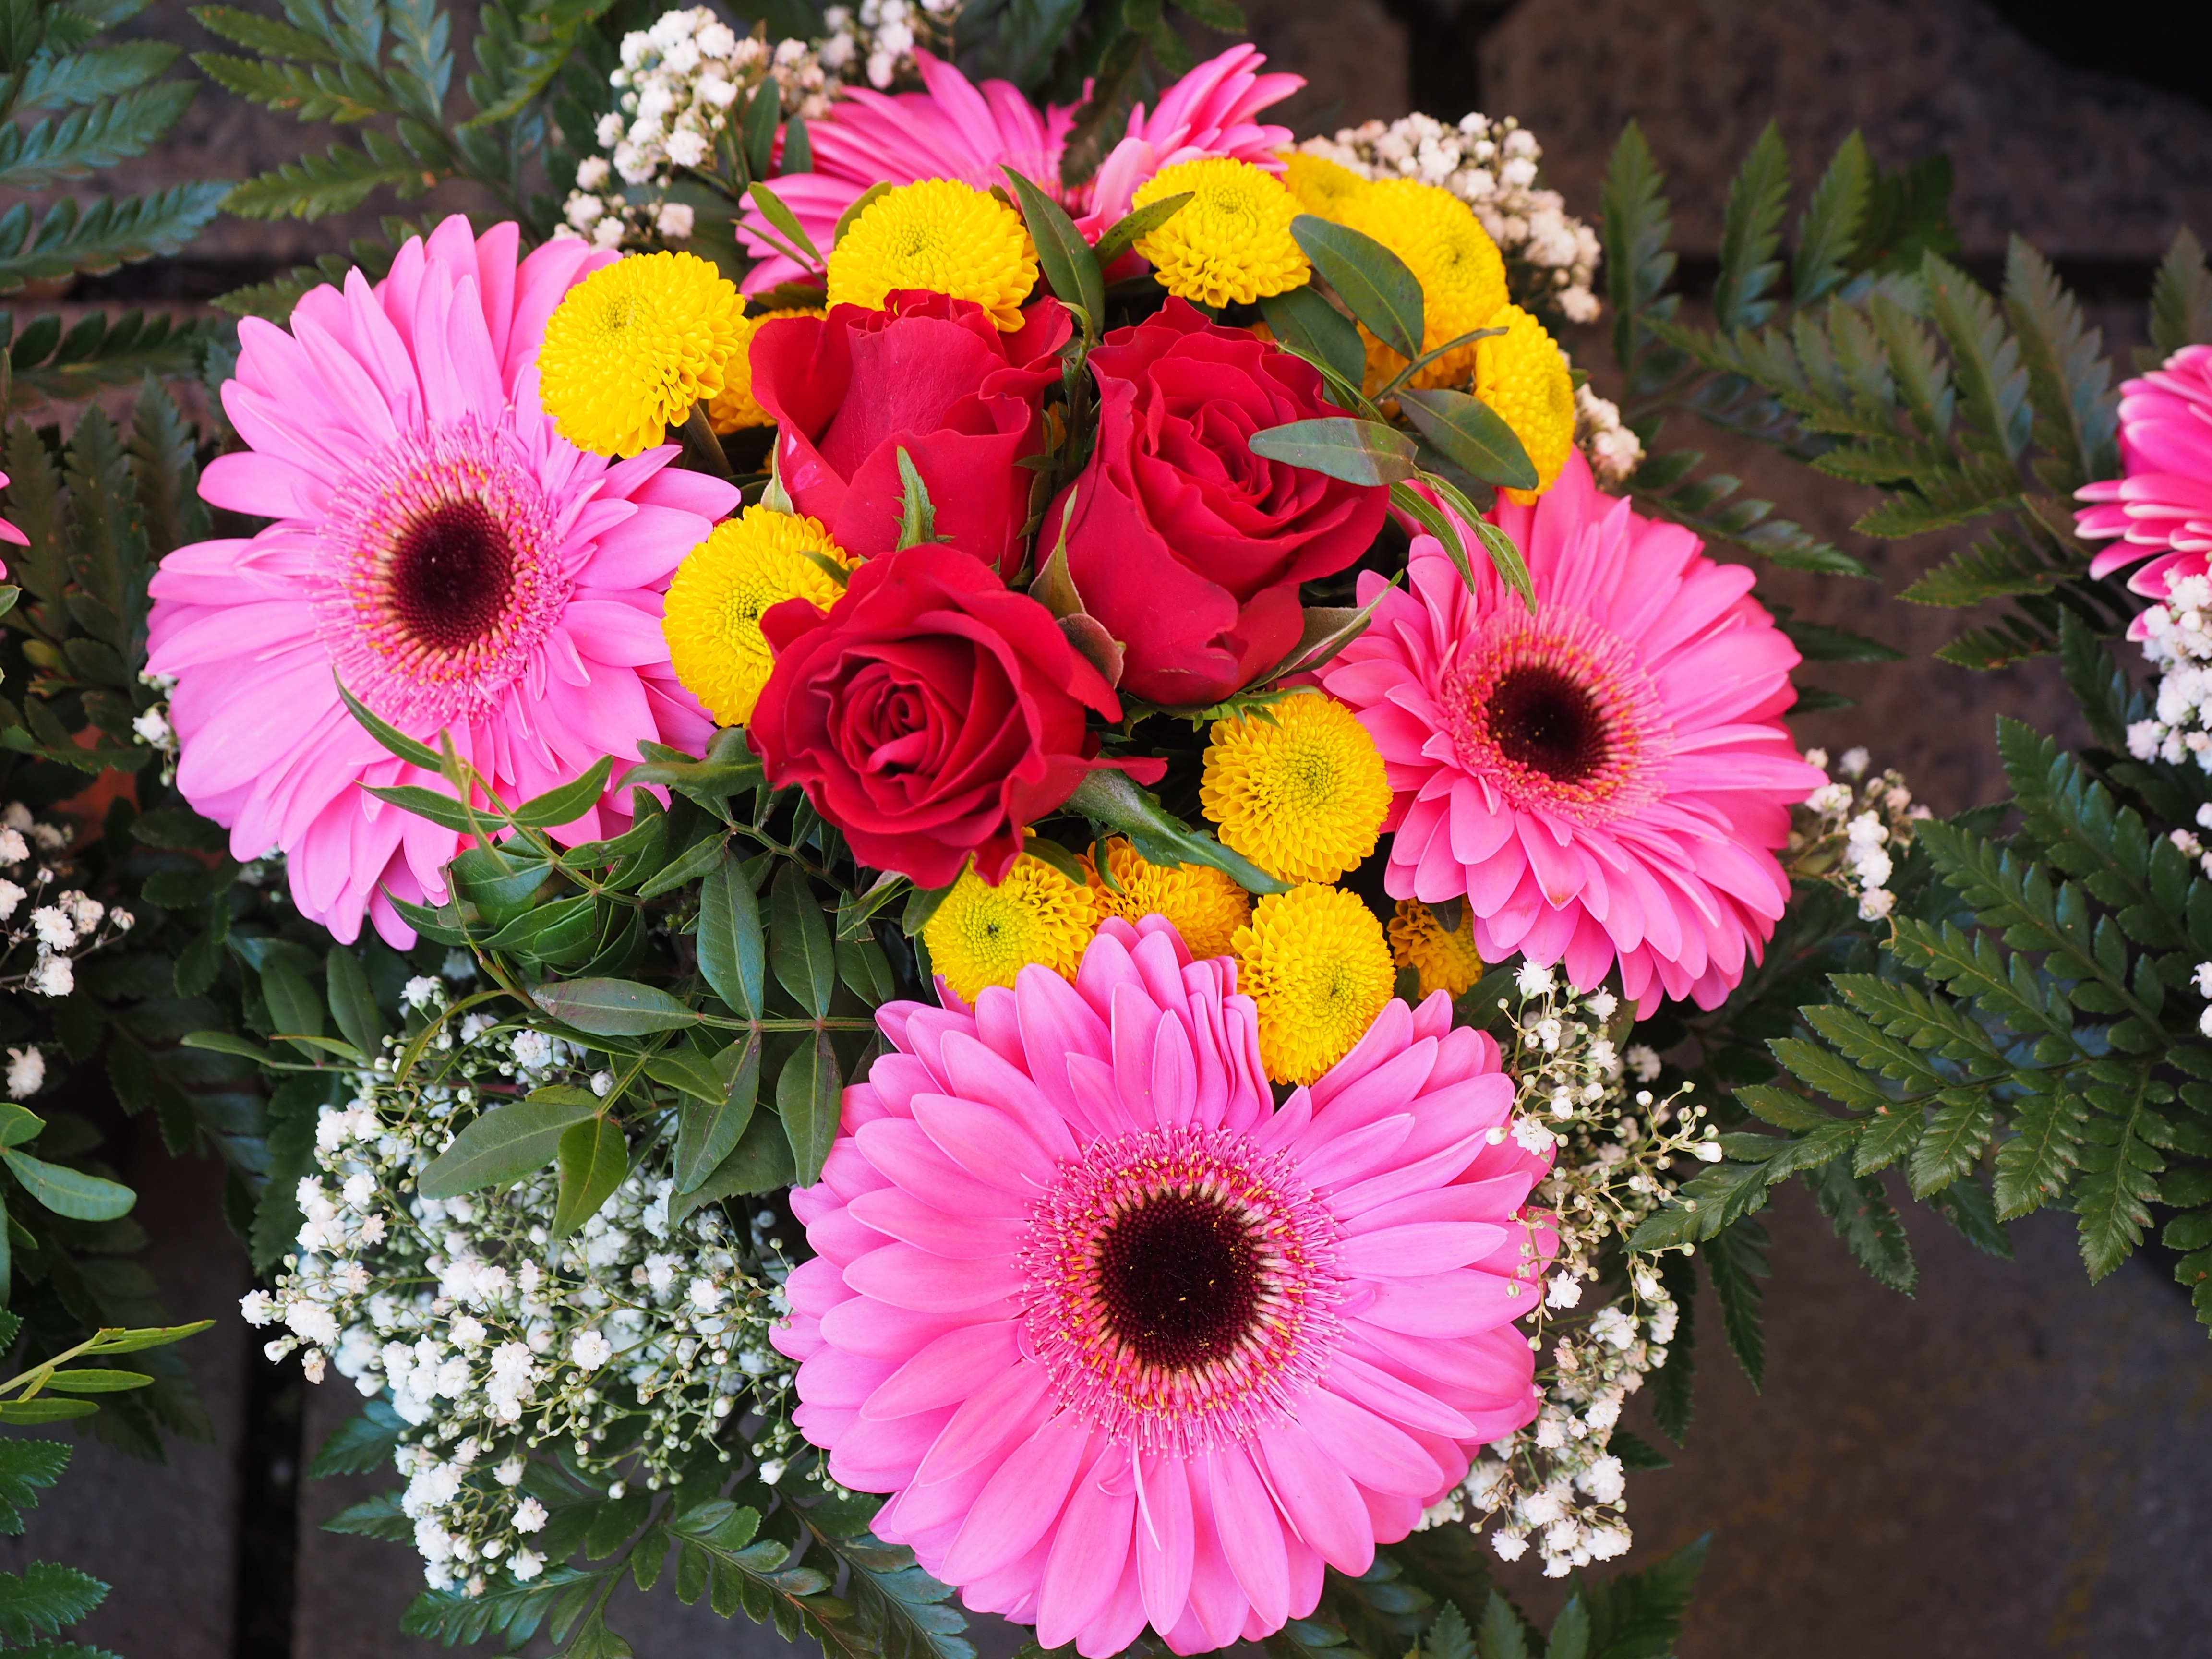
plant, flower, petal, bouquet, red, color, colorful, yellow, pink, flora, roses, gerbera, floristry, flowering plant, daisy family, flower bouquet, cut flowers, floral design, annual plant, land plant, flower arranging